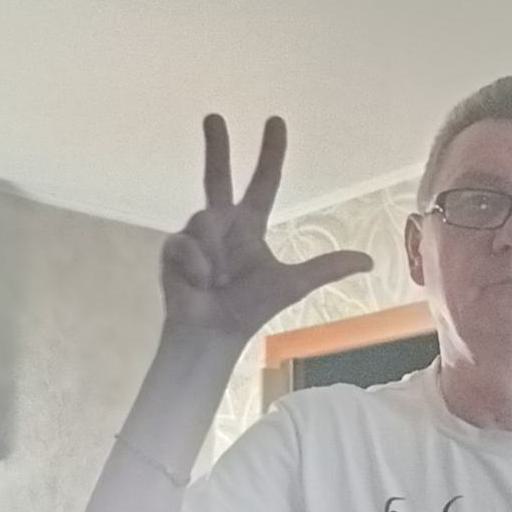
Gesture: three2